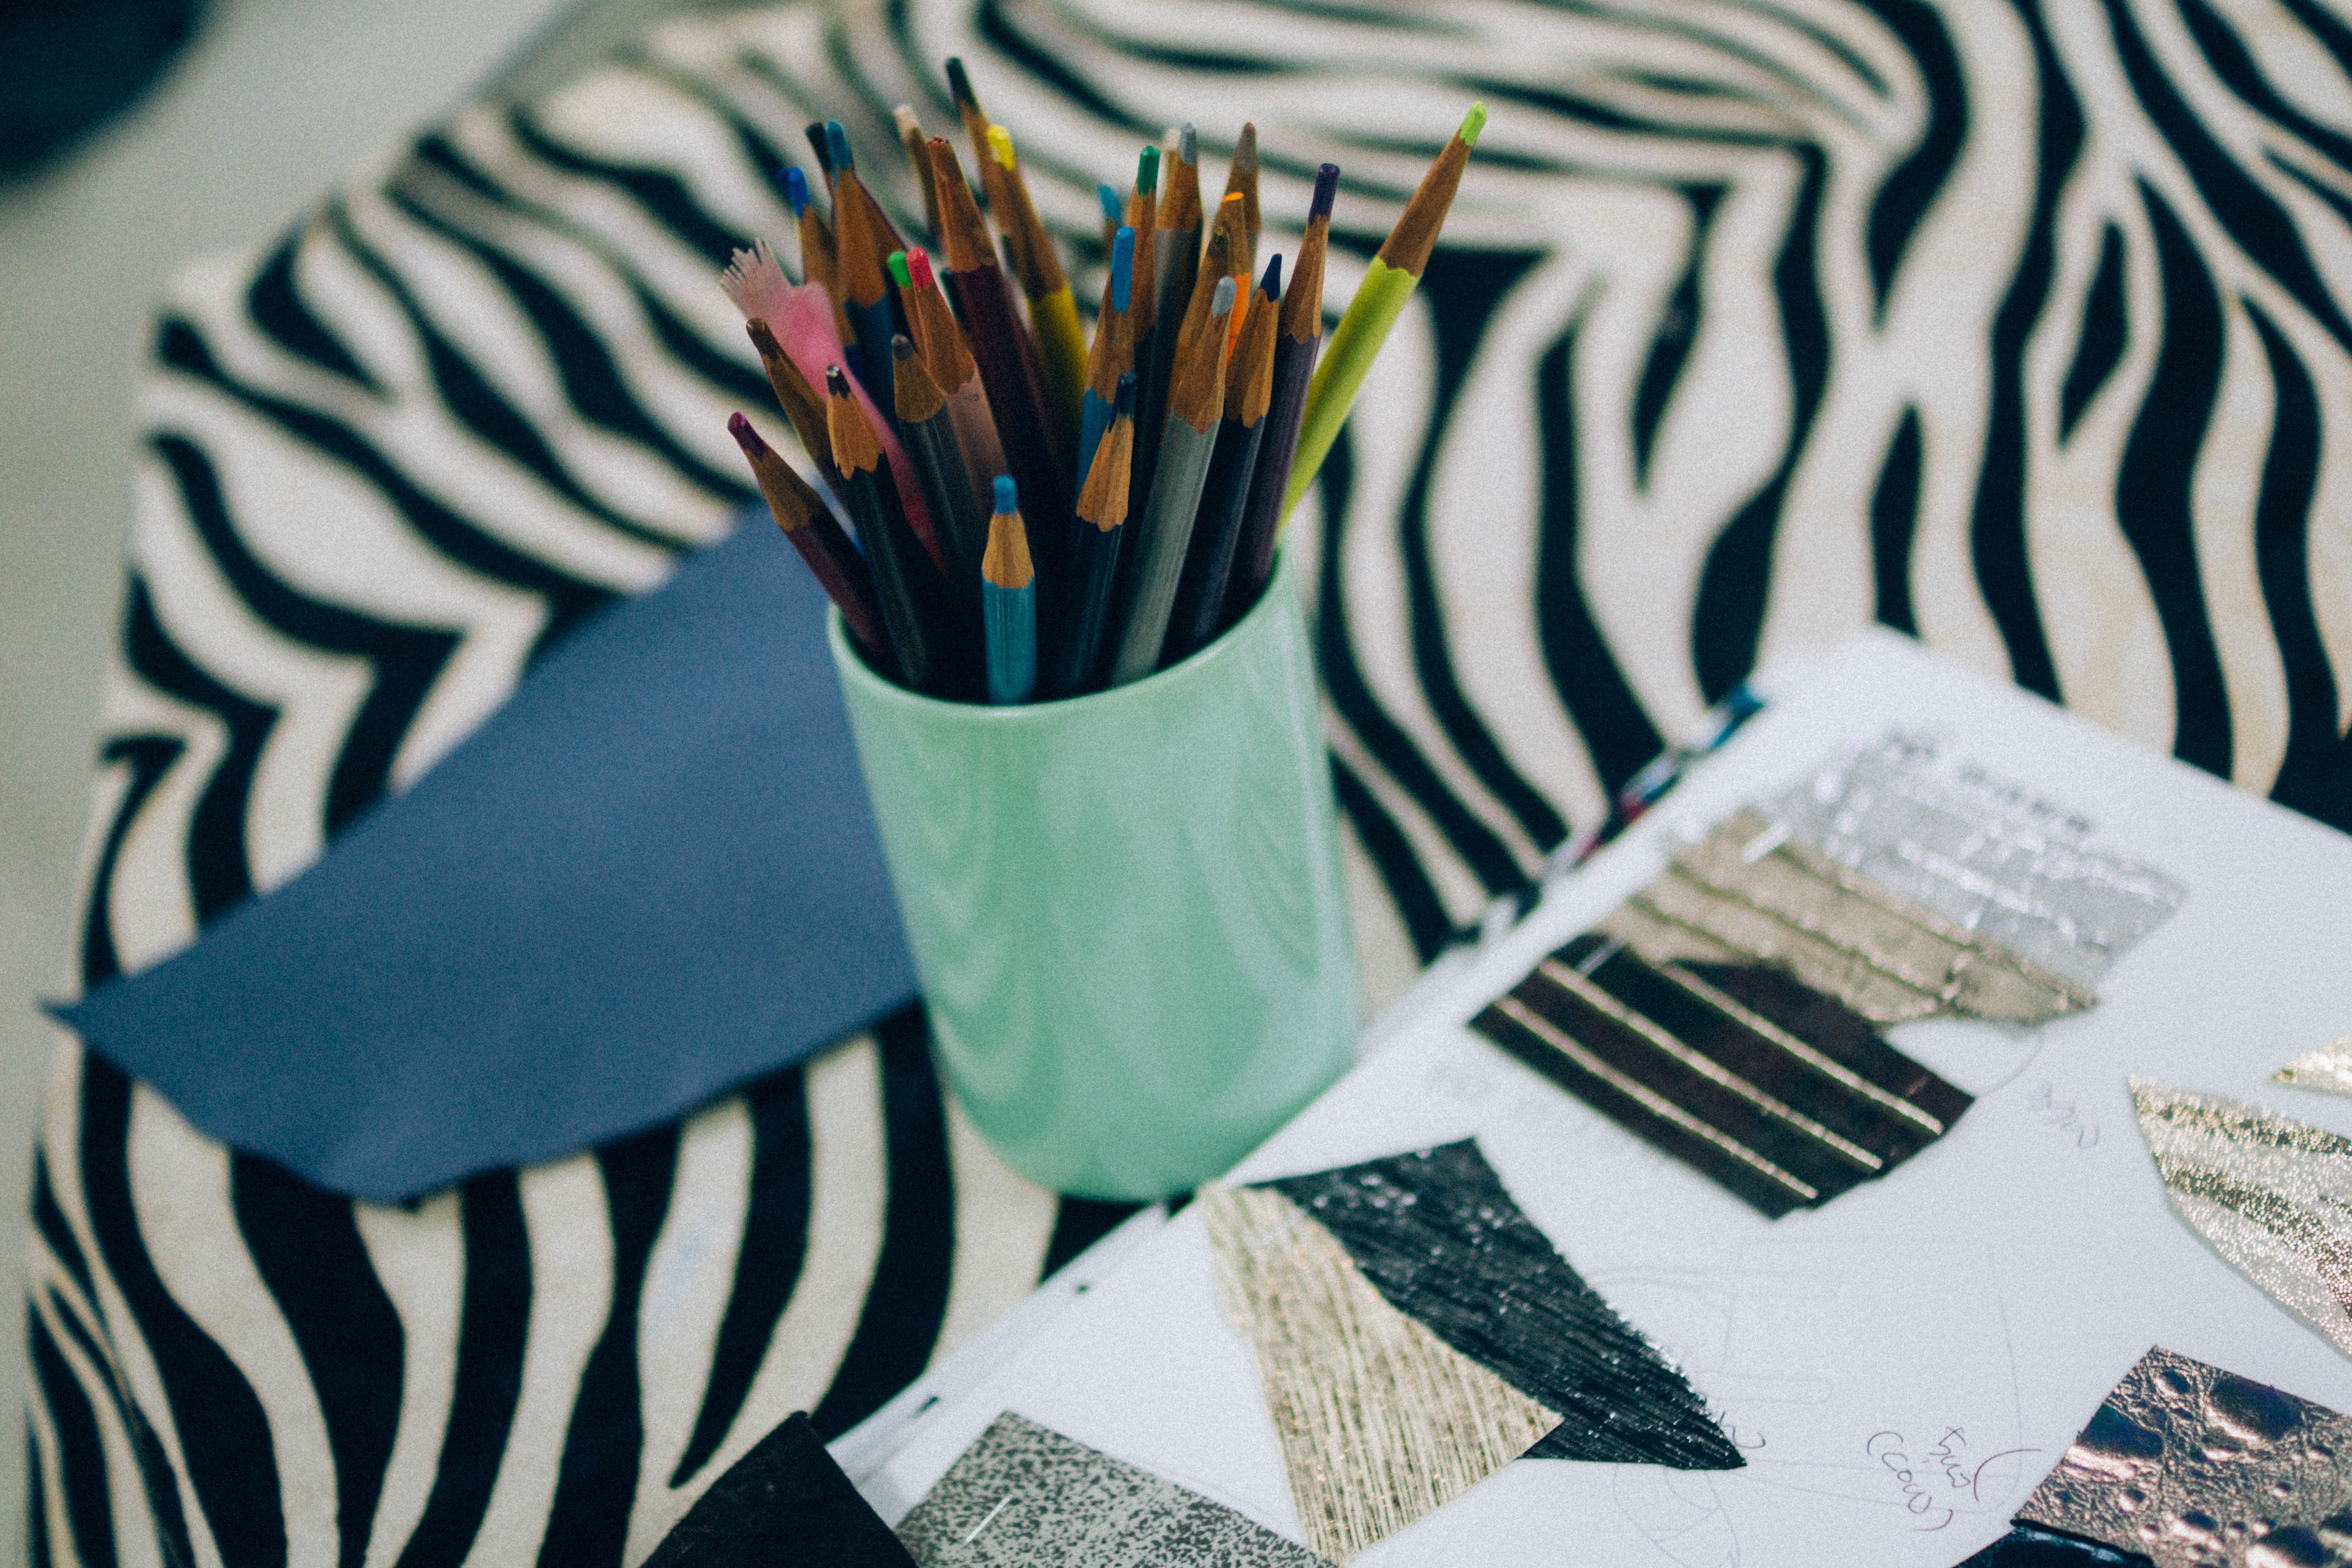
pattern, blue, art